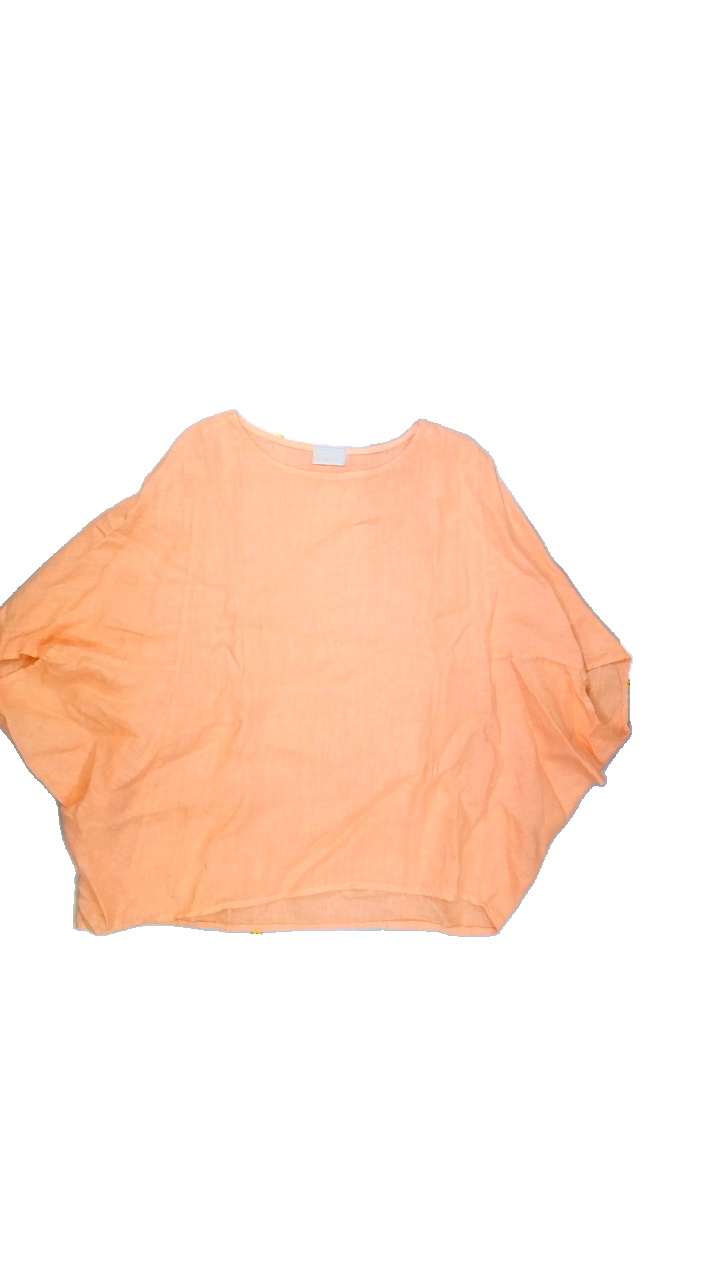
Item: Blouse (Ladies)
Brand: Not Applicable
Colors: Orange
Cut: C-collar, Loose
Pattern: Plain
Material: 100%cotton
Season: All
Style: No trend
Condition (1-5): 4
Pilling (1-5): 4
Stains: No
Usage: Export
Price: <50